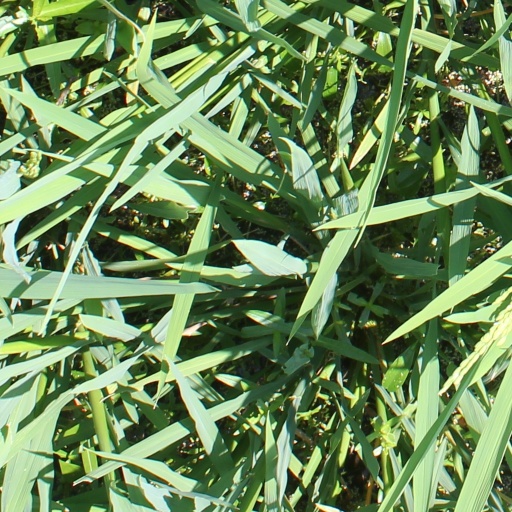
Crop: rice